1987 Forsyth County protests

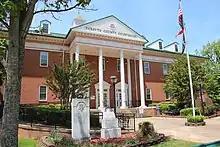
The old Forsyth County Courthouse, pictured 2015

In preparation for the march, about 75 local police officers and members of the Georgia State Patrol (GSP) were on duty, though both the law enforcement and the demonstrators were greatly outnumbered by the counterdemonstrators, as local officials had not expected their large turnout. As the march began, the large number of counterdemonstrators overwhelmed the police cordons that they had set up along the march's path, and many began to shout racial slurs and other obscenities at the marchers. At one point, Williams led marchers in singing "We Shall Overcome" as the counterdemonstrators chanted racial expletives. The event eventually turned violent as some counterdemonstrators began throwing rocks and bottles at the marchers, resulting in several people becoming injured. Williams was one of the injured, having been hit in the head by a brick. The violence ultimately prompted the march organizers to call off the event prematurely after law enforcement officials told them that they could not guarantee their safety. Law enforcement officials arrested 8 Klansmen, and all but one were residents of Forsyth County. After the march was called off, counterdemonstrators met at the Forsyth County Courthouse and listened to more speeches given by Stoner and other Klansmen. Former pro-segregation governor of Georgia Lester Maddox was also in attendance.